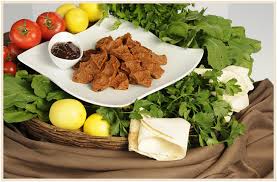
Yemek: cig_kofte